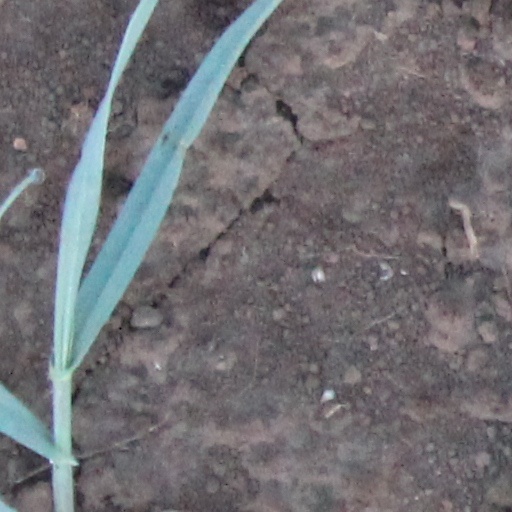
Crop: wheat